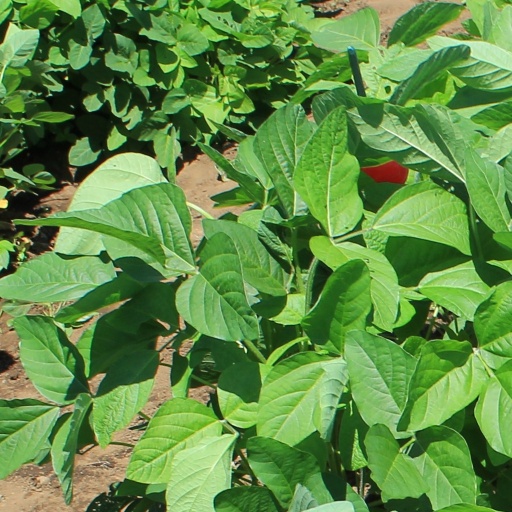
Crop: soybean